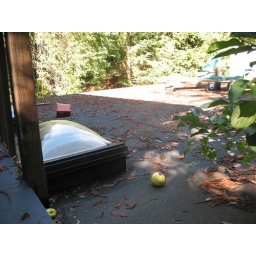
The roof over Al Leake's PMA Racing repair shop connects to the Carriage House. The apple tree sits just to the right.